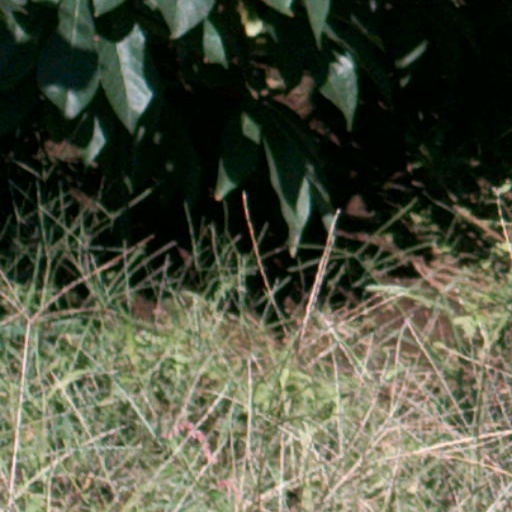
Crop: cassava